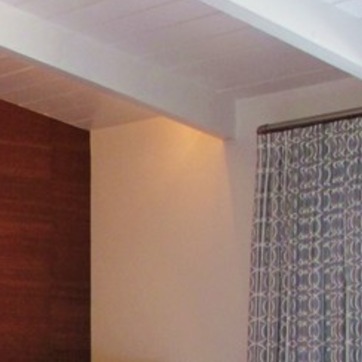
Material: painted